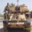
Label: tank